Foreign relations of Niger

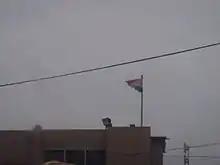
Niger's office in Accra, Ghana

Niger has only 24 permanent embassies abroad, although more have permanent representation in Niamey, either through national embassies or other representatives. The United Kingdom, for instance, operates its permanent office for relations to Niger from Accra, Ghana, while Niger's permanent representative resides at the Nigerien Embassy in Paris.